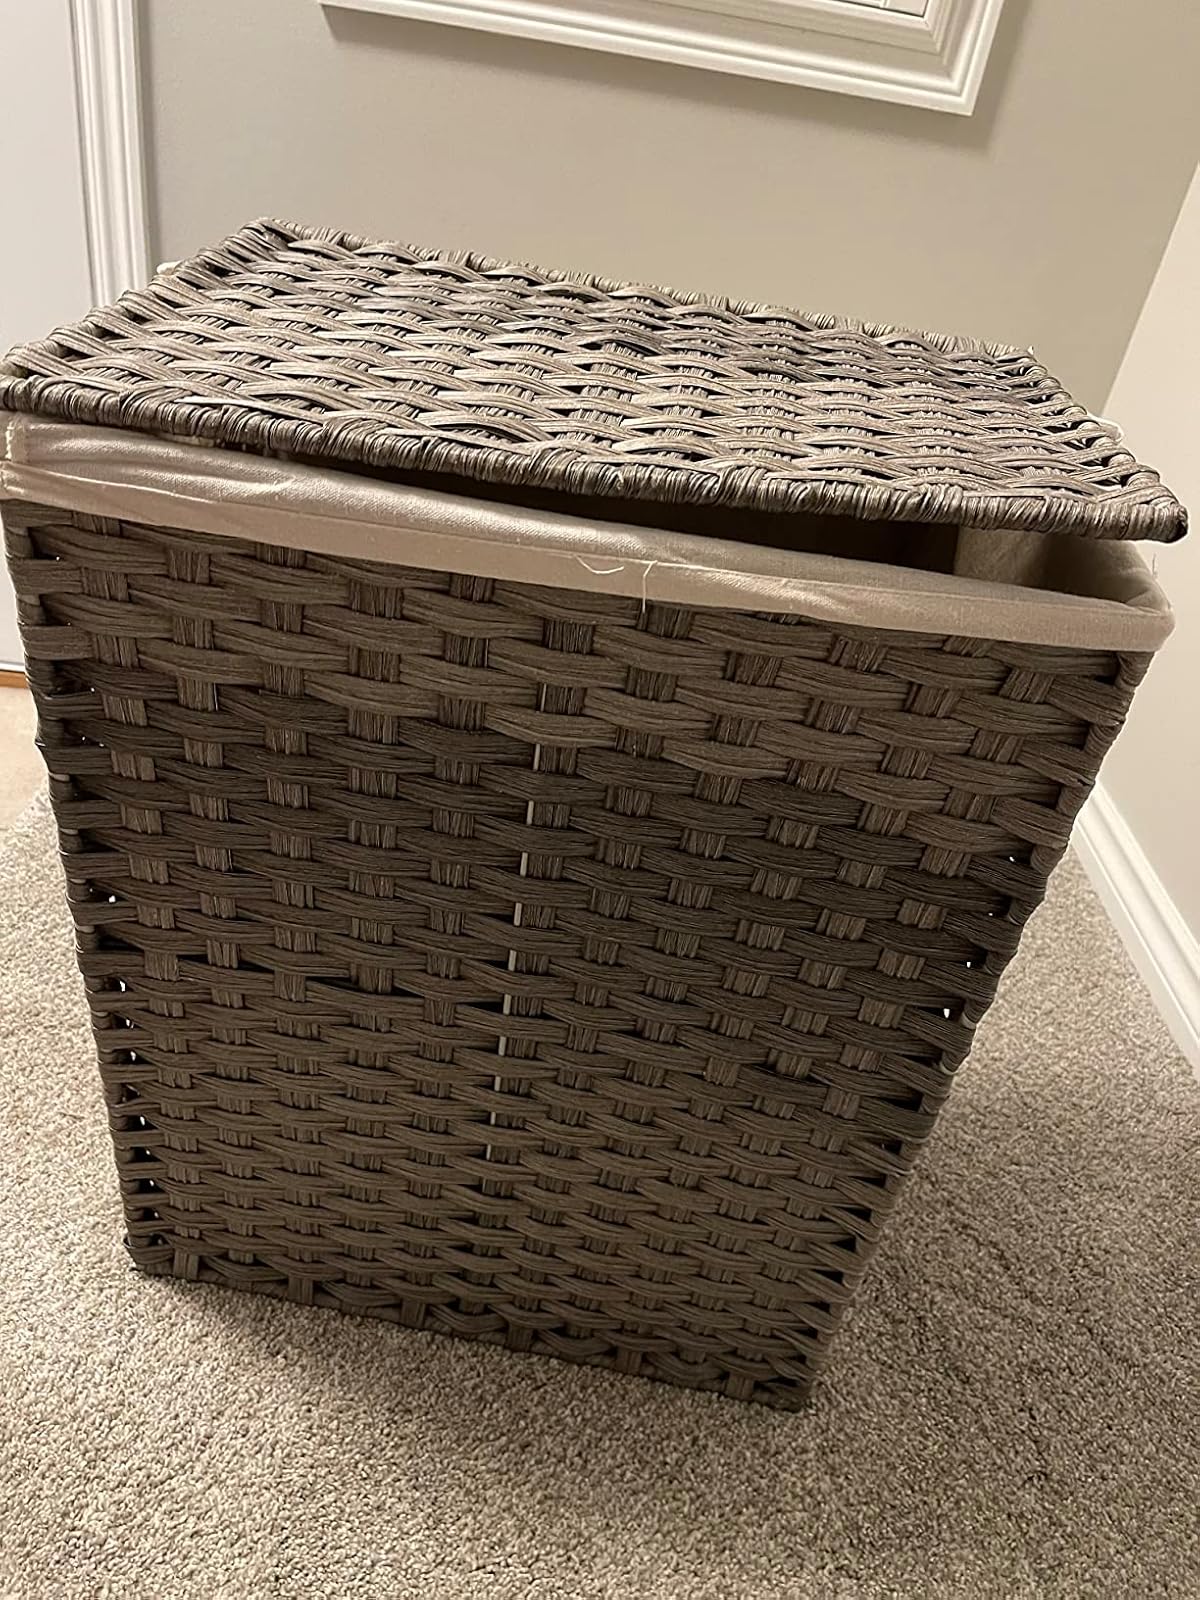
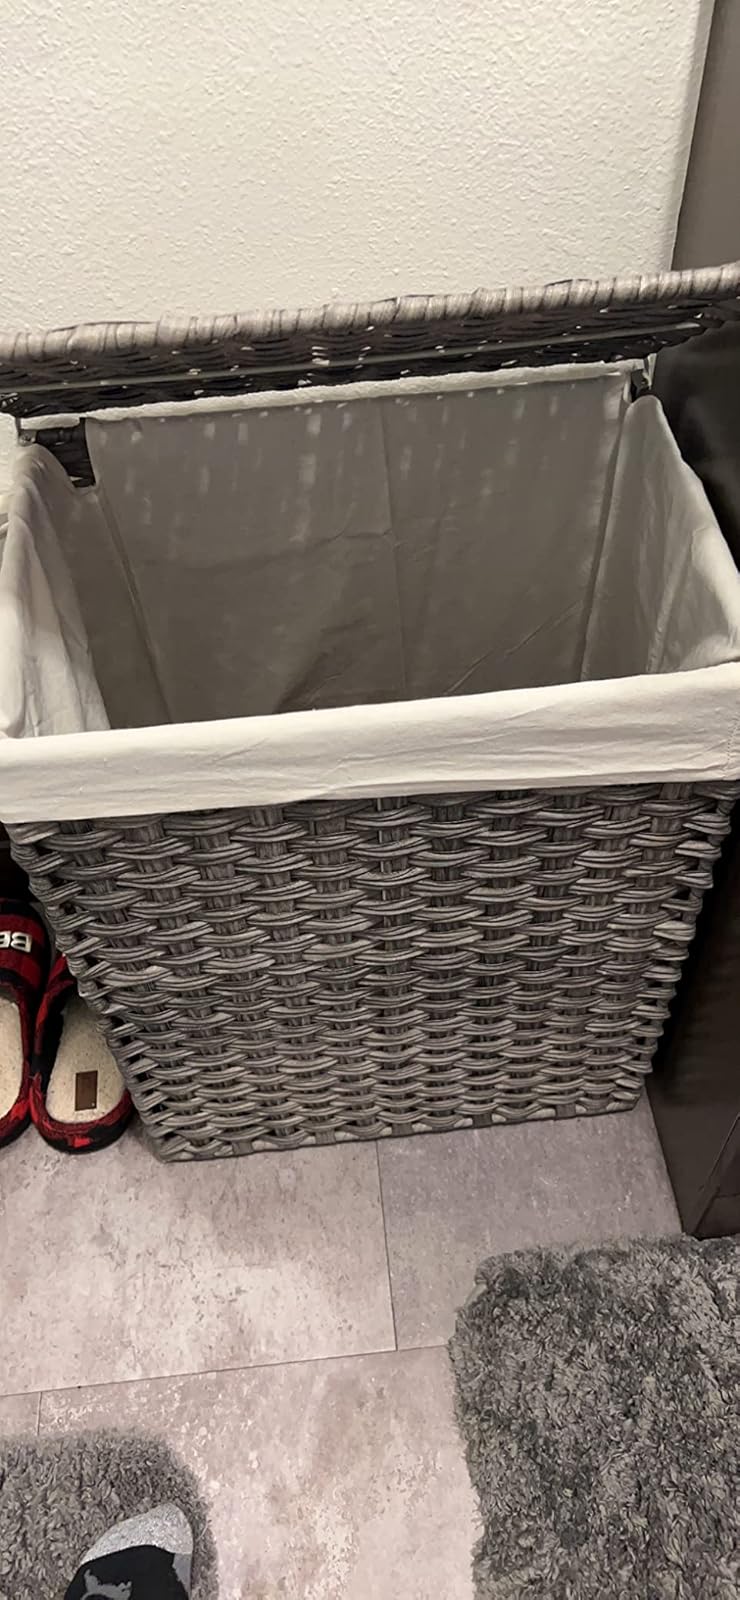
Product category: items_hamper
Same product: yes